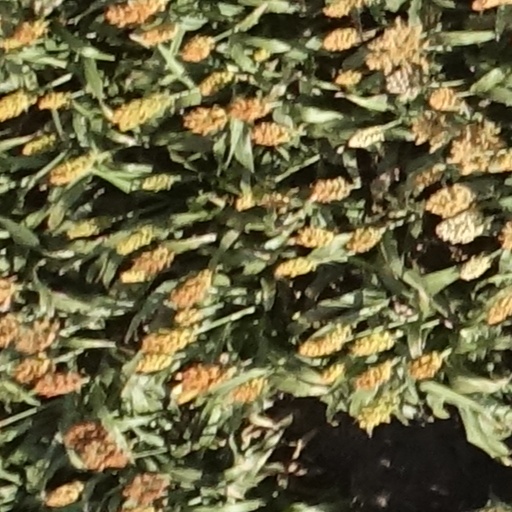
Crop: sorghum